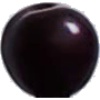
Label: cherry_wax_black